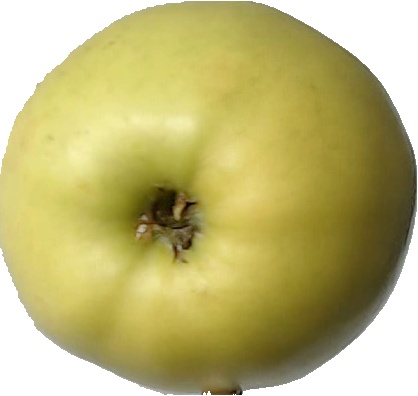
Label: apple_golden_2